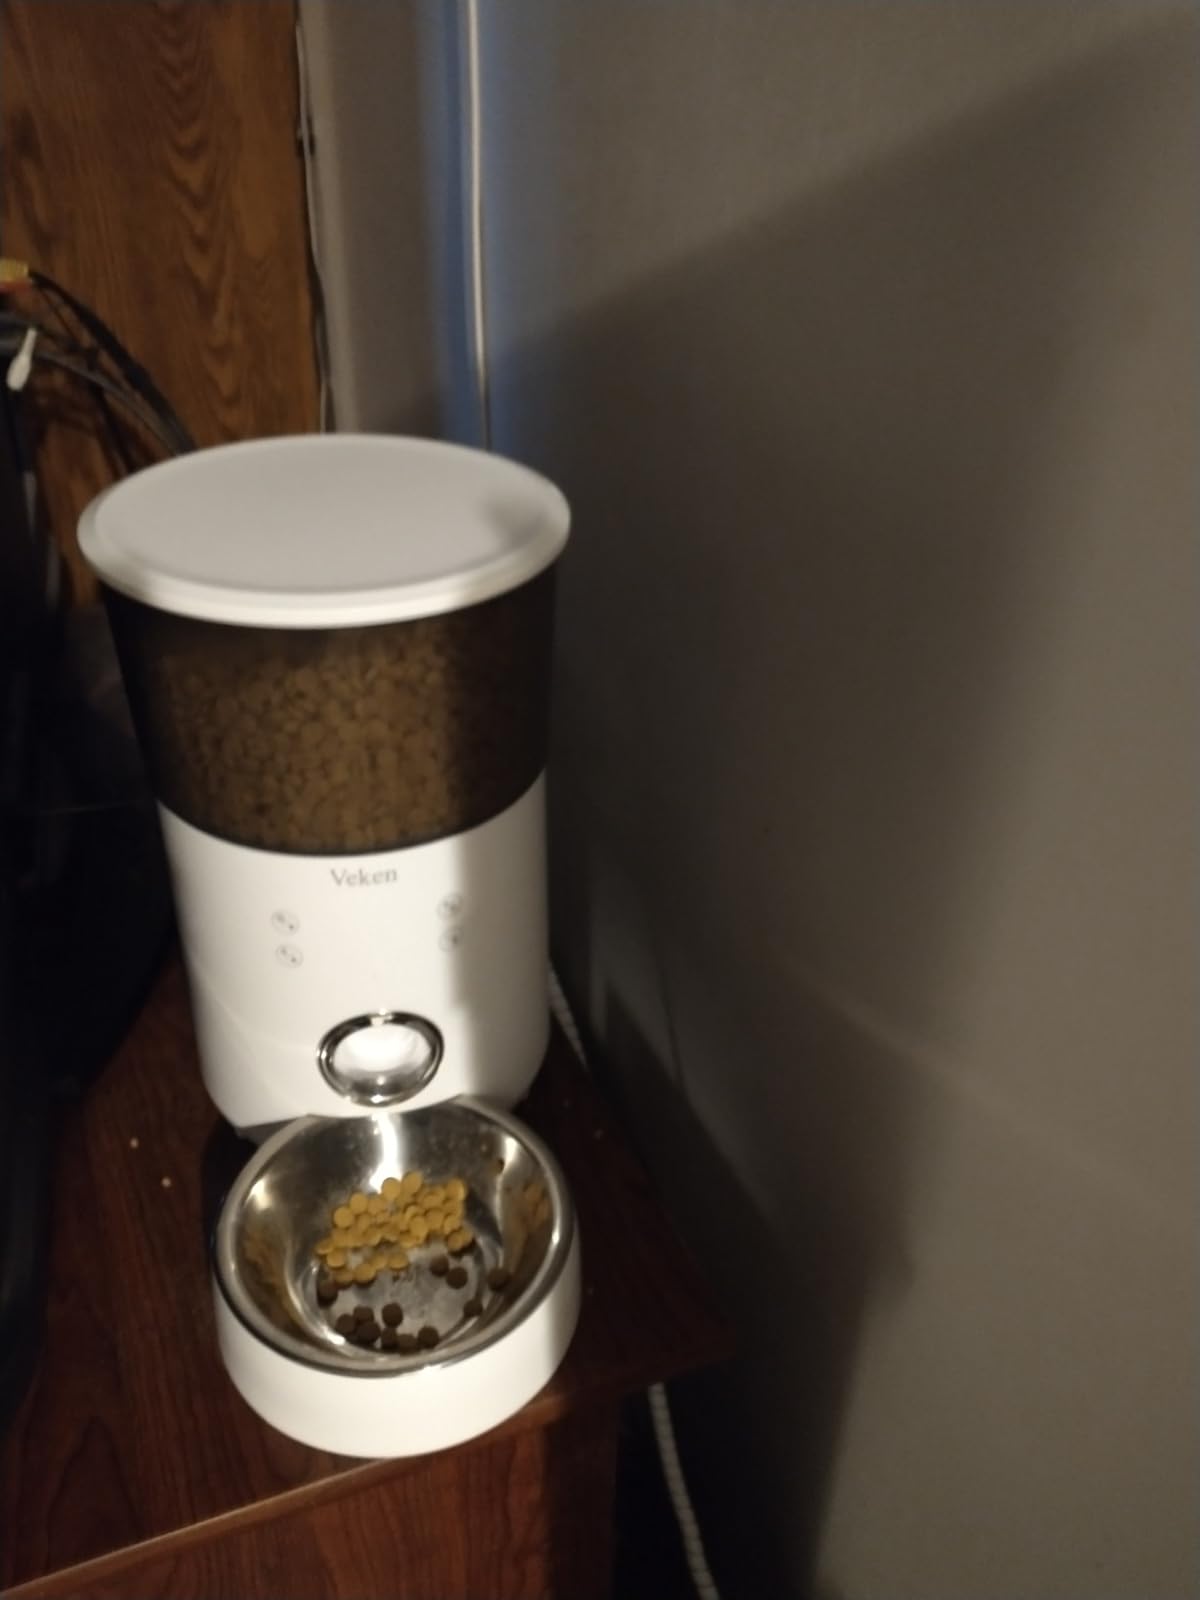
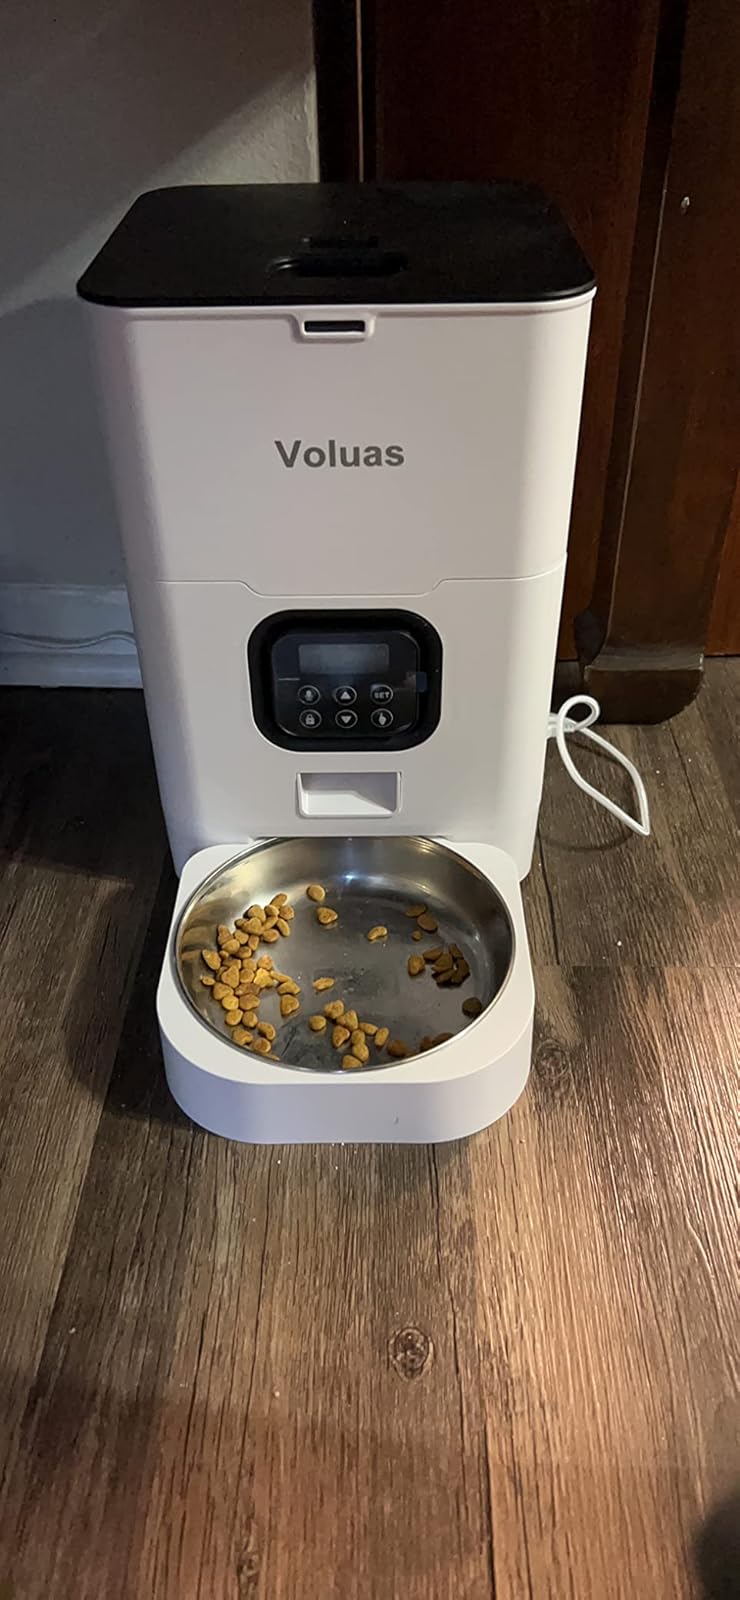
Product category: items_feeder
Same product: no